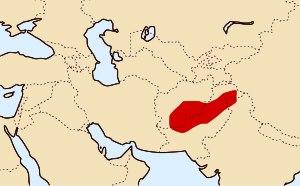
L’Arachosie est une région située au Sud-est de l'Afghanistan et une ancienne satrapie de l'Empire perse achéménide le long de la rivière Tarnak. Arachosie est le nom dérivé du grec : Arachotos, une forme hellénisée du Perse ancien Harahuvatiš, le nom du fleuve Helmand ; elle correspond au Baloutchistan. Dans l'antiquité, le Baloutchistan est appelé Arachosie par les Grecs.